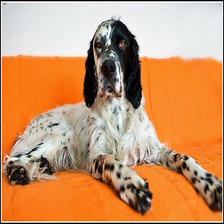
Species: dog
Breed: english setter